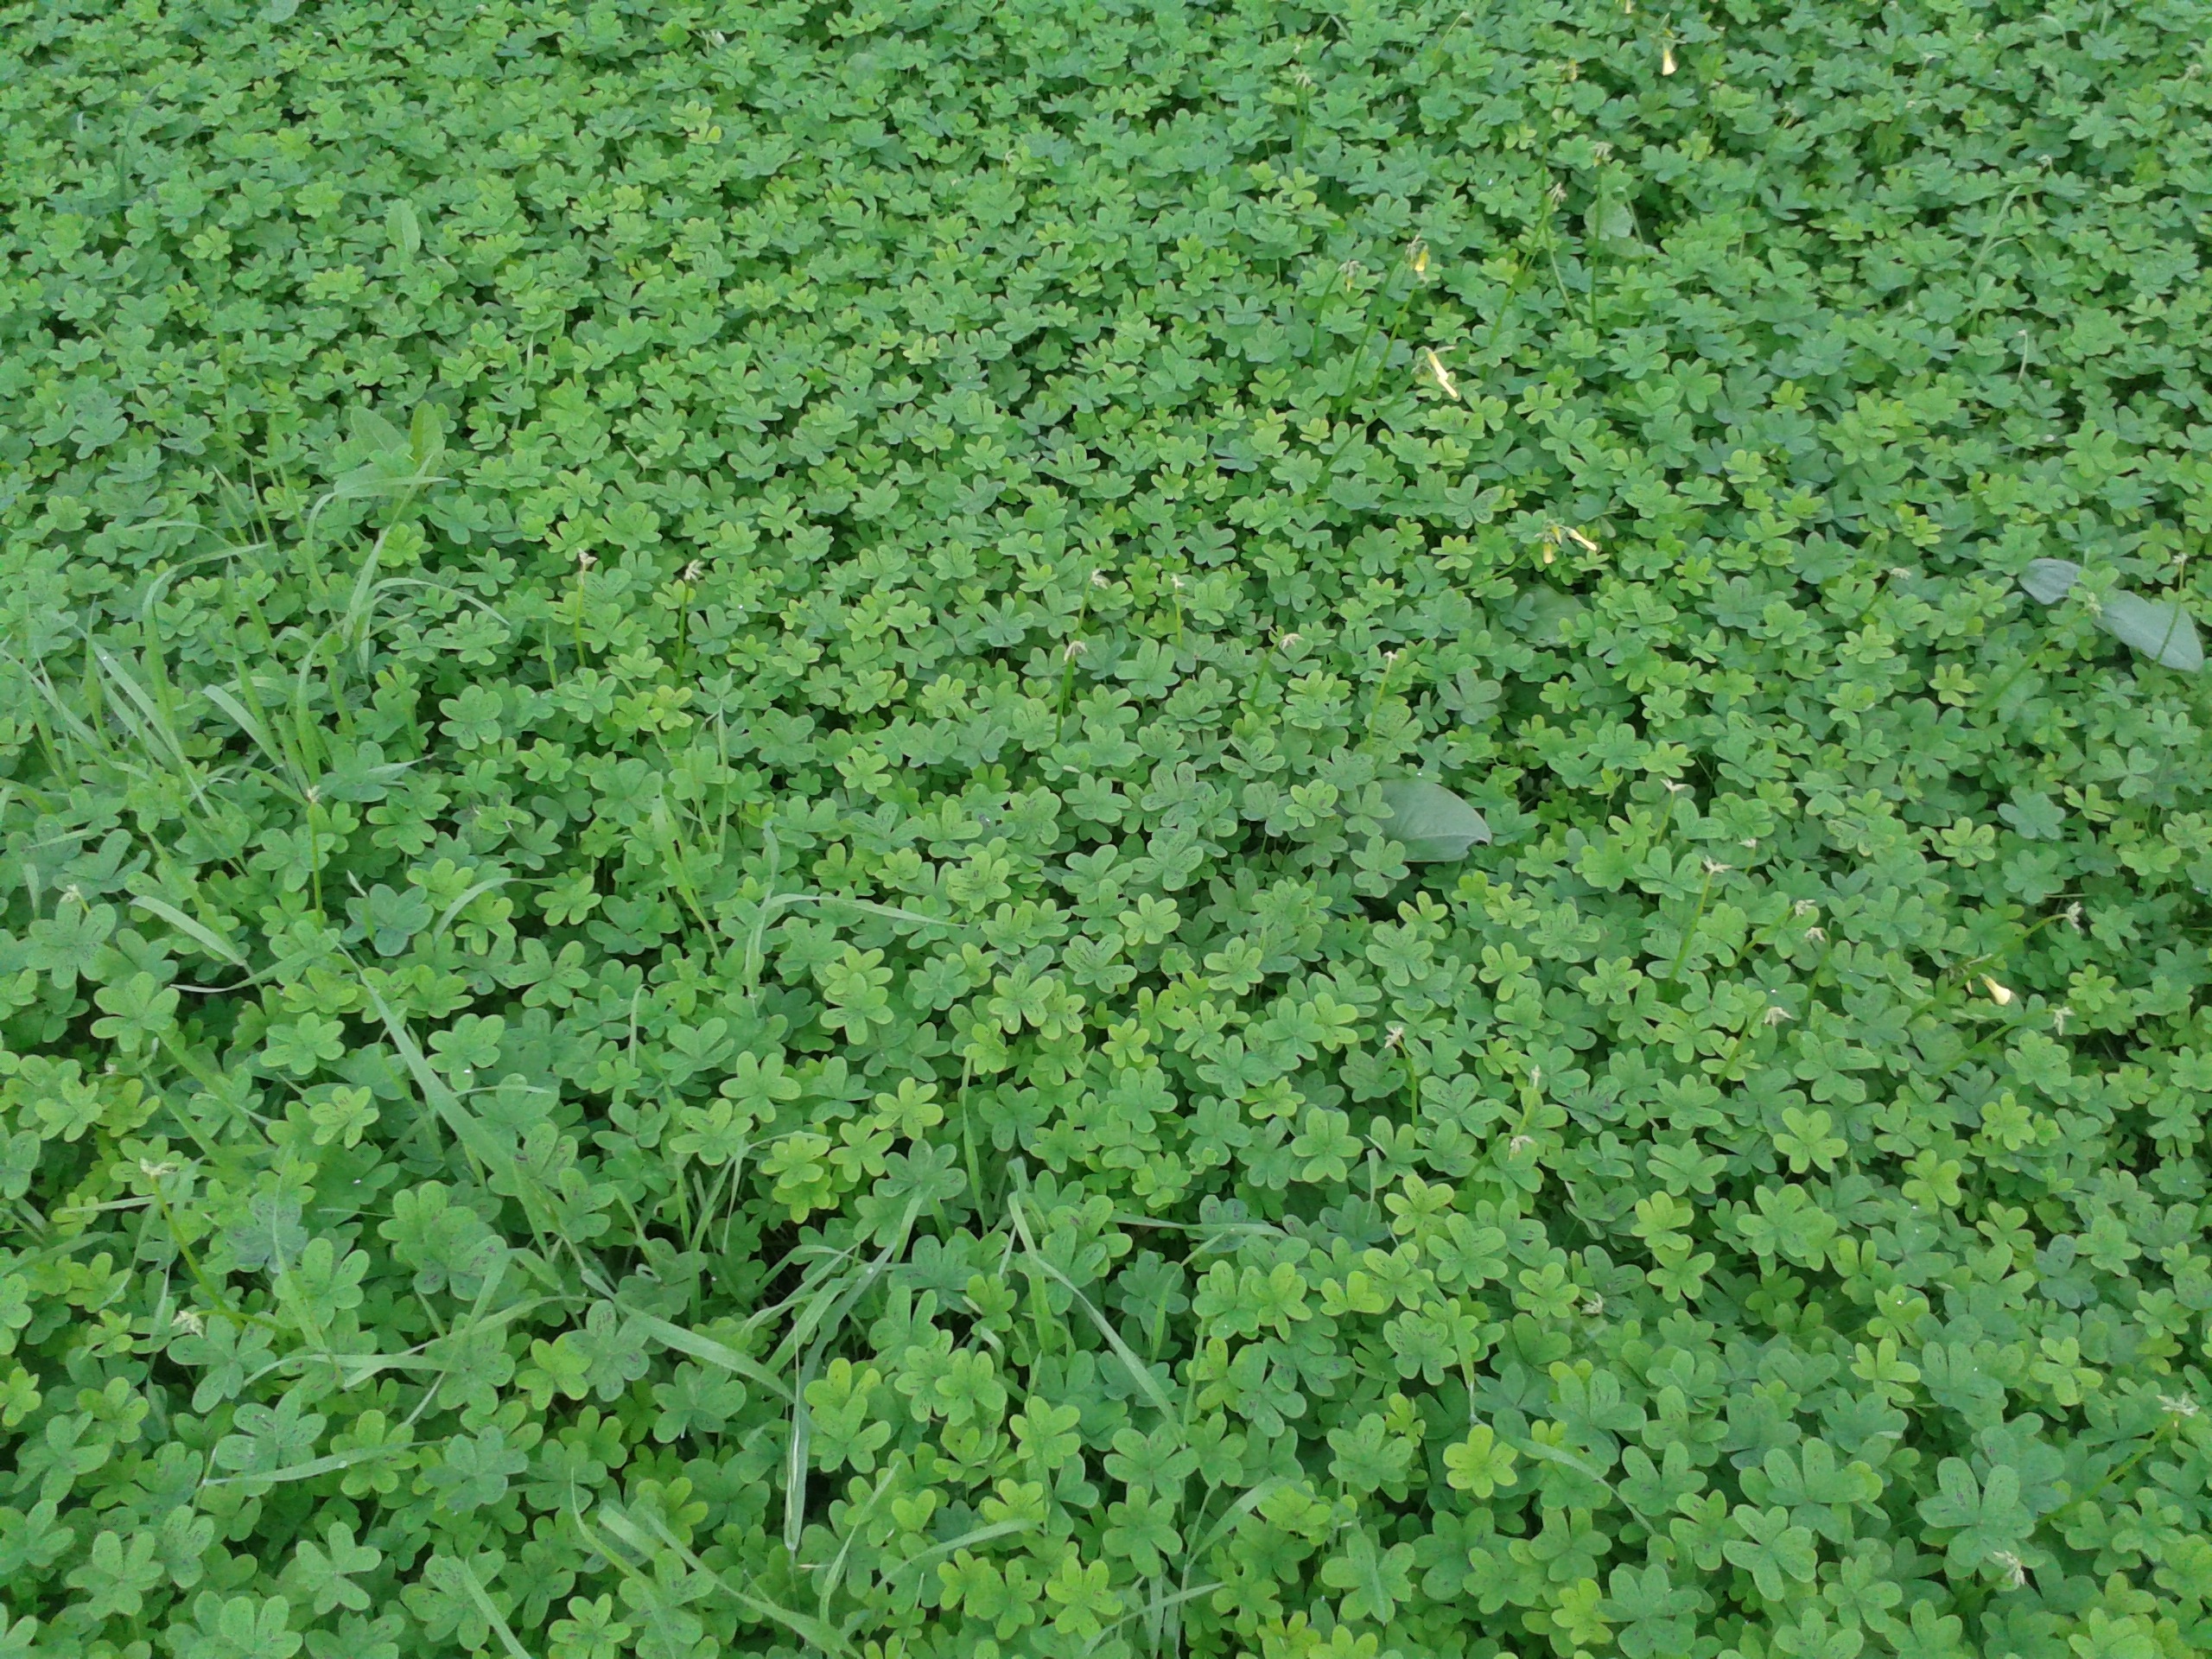
grass, plant, lawn, leaf, flower, food, green, herb, produce, vegetable, crop, agriculture, weed, prato, shrub, groundcover, flowering plant, shamrocks, annual plant, grass family, land plant